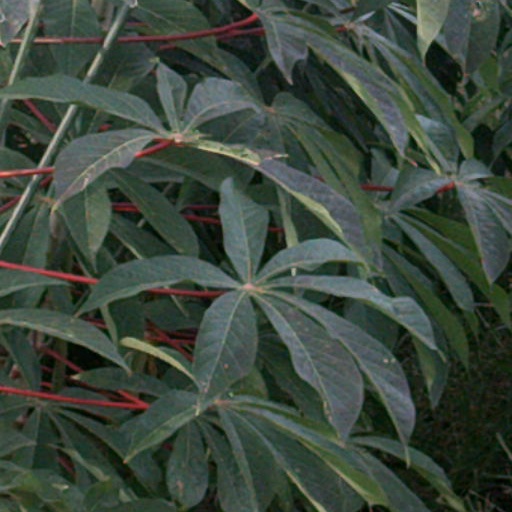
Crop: cassava